Jagiellonian dynasty

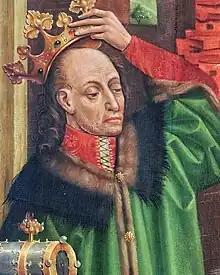
Jogaila, later Ladislaus II Jagiełło (c. 1352/1362 – 1 June 1434) was Grand Duke of Lithuania (1377–1434), King of Poland (1386–1399) alongside his wife Jadwiga, and then sole King of Poland.

In 1385 the Union of Krewo was signed between Queen Hedwig of Poland and Jogaila, the Grand Duke of Lithuania, the last pagan state in Europe. The act arranged for Jogaila's baptism (after which Jogaila was known in Poland by his baptismal name, Ladislaus, and the Polish version of his Lithuanian name, Jagiełło) (Zamoyski, the Polish Way) and for the couple's marriage and constituted the beginning of the Polish–Lithuanian union. The Union strengthened both nations in their shared opposition to the Teutonic Knights and the growing threat of the Grand Duchy of Moscow. Uniquely in Europe, the union connected two states geographically located on the opposite sides of the great civilizational divide between the Western or Latin, and the Eastern or Byzantine worlds.